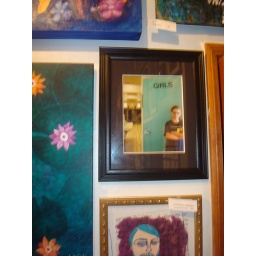
Yes, that's Emma standing in a restroom door and yes, they placed it by the Women's restroom.